Cody Goloubef

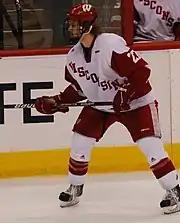
Goloubef playing for the Wisconsin Badgers in the 2010 NCAA Division I Men's Ice Hockey West Regional Final

In his freshman season with the Badgers in 2007–08, Goloubef established himself as a regular on the blueline in contributing with 4 goals and 10 points in 40 games. Over the off-season, he was selected by the Columbus Blue Jackets in the second round, 37th overall, in the 2008 NHL Entry Draft. He played two more seasons of NCAA Division I hockey with the Badgers, announcing the end of his college career after helping Wisconsin to the NCAA Championship Game in his junior 2009–10 season.